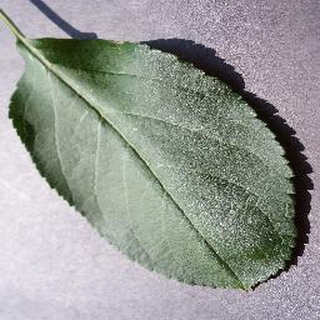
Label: healthy_apple